Paul Janensch

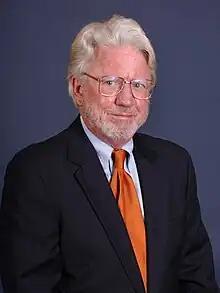
Janensch in 2007

Carl Paul Janensch Jr. (November 26, 1938 – July 15, 2025) was an American executive editor of "The Courier-Journal", based in Louisville, Kentucky. He was also co-author of a play that has had several stagings. From 2009 onwards, Janensch was a professor emeritus of journalism at Quinnipiac University, Hamden, Connecticut, where he had begun teaching in 1995 and led the effort to create the graduate journalism program. He wrote and delivered weekly commentaries and essays on media and other issues for commercial and public radio. He was the onetime president of the Associated Press Managing Editors (1989), a board member of the American Society of News Editors, and a Pulitzer Prize juror.